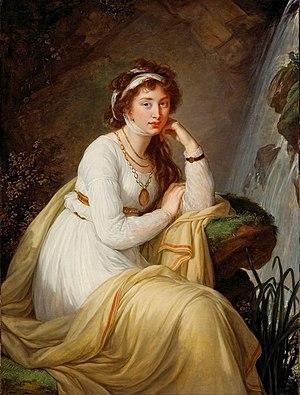
La princesse Catherine de Schleswig-Holstein-Sonderbourg-Beck était membre de la Maison de Schleswig-Holstein-Sonderburg-Beck.
Cette page fournit une liste chronologique de tableaux de la peintre française Élisabeth Vigée Le Brun.